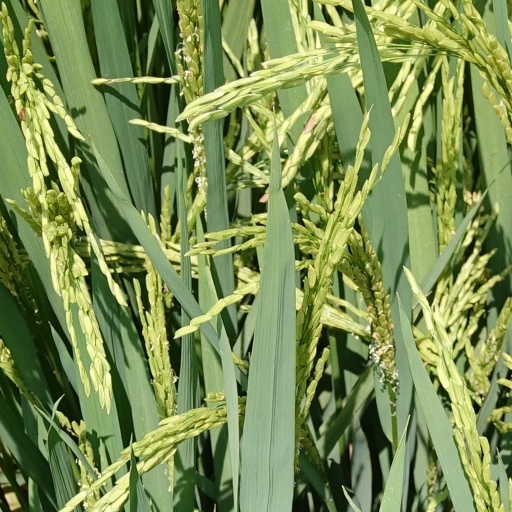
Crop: rice